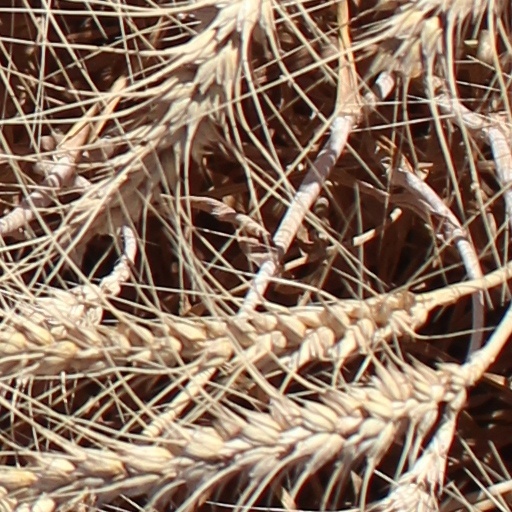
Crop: wheat